Temescal Valley, California

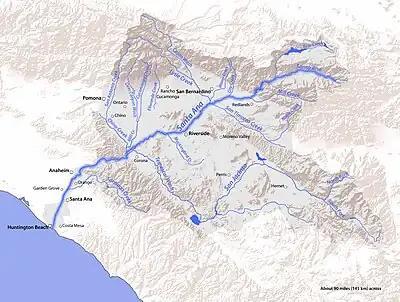
map with Temescal Valley, California

Temescal Valley ("Temescal", Spanish for "sweat lodge") is a census-designated place in Riverside County, California. Temescal Valley sits at an elevation of . The 2020 United States census reported Temescal Valley's population was 26,232.